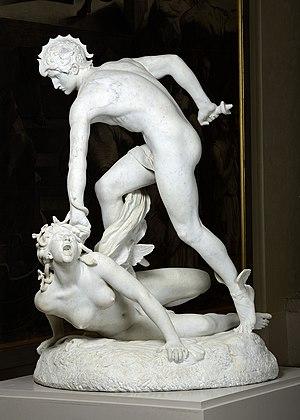
Statuette
Persée et la Gorgone est un groupe sculptural réalisé en cinq exemplaires par le sculpteur français Laurent Marqueste entre 1875 et 1903. Cette œuvre, de style néo-baroque inspiré du maniérisme et du nu antique, met en scène Persée s'apprêtant à trancher la tête de Méduse.
Laurent-Honoré Marqueste est un sculpteur français né le 12 juin 1848 à Toulouse et mort le 5 avril 1920 à Paris.
Méduse, appelée aussi la Gorgone, est dans la mythologie grecque l'une des trois Gorgones. Elle est la seule à être mortelle. Fille de Phorcys et Céto, et donc petite-fille de l'union de la Terre avec l'Océan, elle appartient au groupe des divinités primordiales, tout comme ses cousines, la Chimère et l'Hydre de Lerne, qui, elles aussi, avaient des traits associés à l'image du serpent et ont été détruites par des héros. Même si elle figure au fronton de plusieurs temples, elle ne faisait l'objet d'aucun culte.